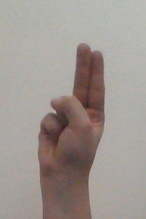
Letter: taa